Kaluga Oblast

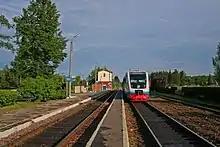
Railway station in Kondrovo

Between 1480–1481, Kaluga's territory was the place of the Great Stand on the Ugra River, resulting in the liberation of Russian lands from the Tatar yoke, and Moscow's transformation into a sovereign state.